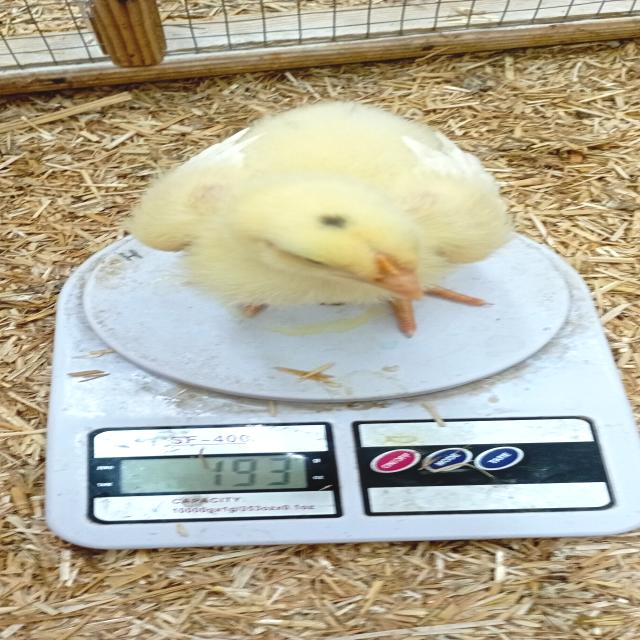
Weight: 193 g